Camera obscura

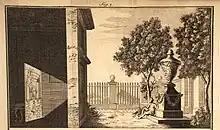
Illustration of the "camera obscura" principle from James Ayscough's "A short account of the eye and nature of vision" (1755 fourth edition)

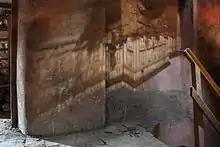
An image of the New Royal Palace at Prague Castle projected onto an attic wall by a hole in the tile roofing

A camera obscura is the natural phenomenon in which the rays of light passing through a small hole into a dark space form an image where they strike a surface, resulting in an inverted (upside down) and reversed (left to right) projection of the view outside.